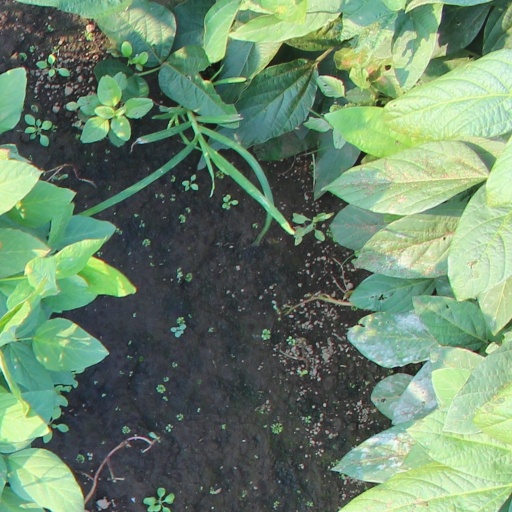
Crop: soybean